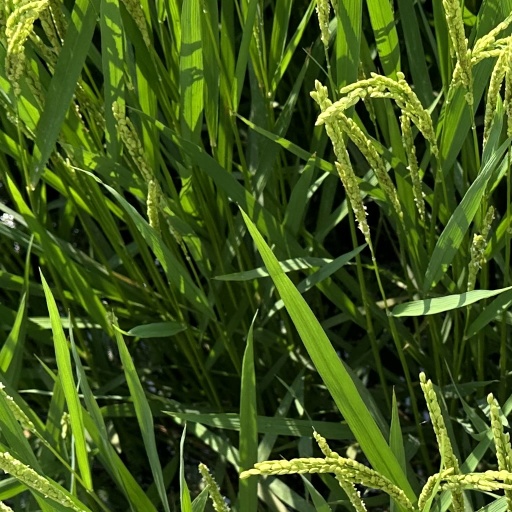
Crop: rice